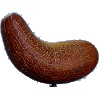
Label: Cucumber Ripe 1